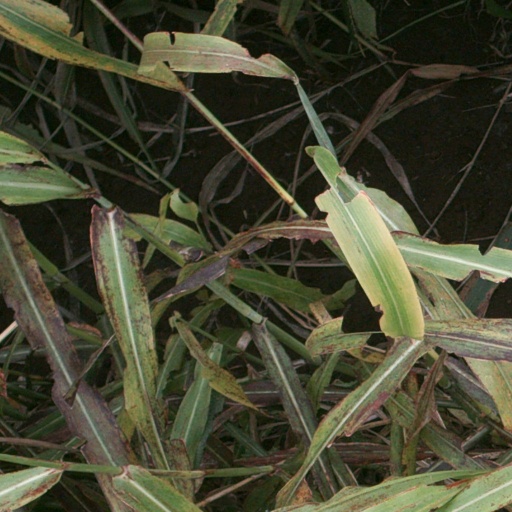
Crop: sorghum